Dick Holden

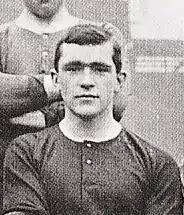

Richard Holden (12 June 1885 – 12 January 1971) was an English footballer who played at right-back. He started playing football at Parkfield Central as a forward. He then joined Tonge, where he started playing as a full back. In May 1904, Holden joined Manchester United, and spent most of his first season at United in the Reserves. In the season 1905-06, an injury to Bob Bonthron allowed Holden to play for the first-team. In 1908, he suffered a knee injury, and had to go for an operation.